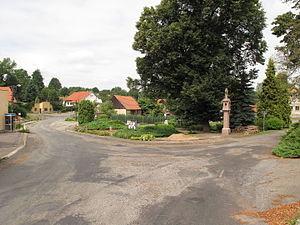
Prusice est une commune du district de Prague-Est, dans la région de Bohême-Centrale, en République tchèque. Sa population s'élevait à 77 habitants en 2020.